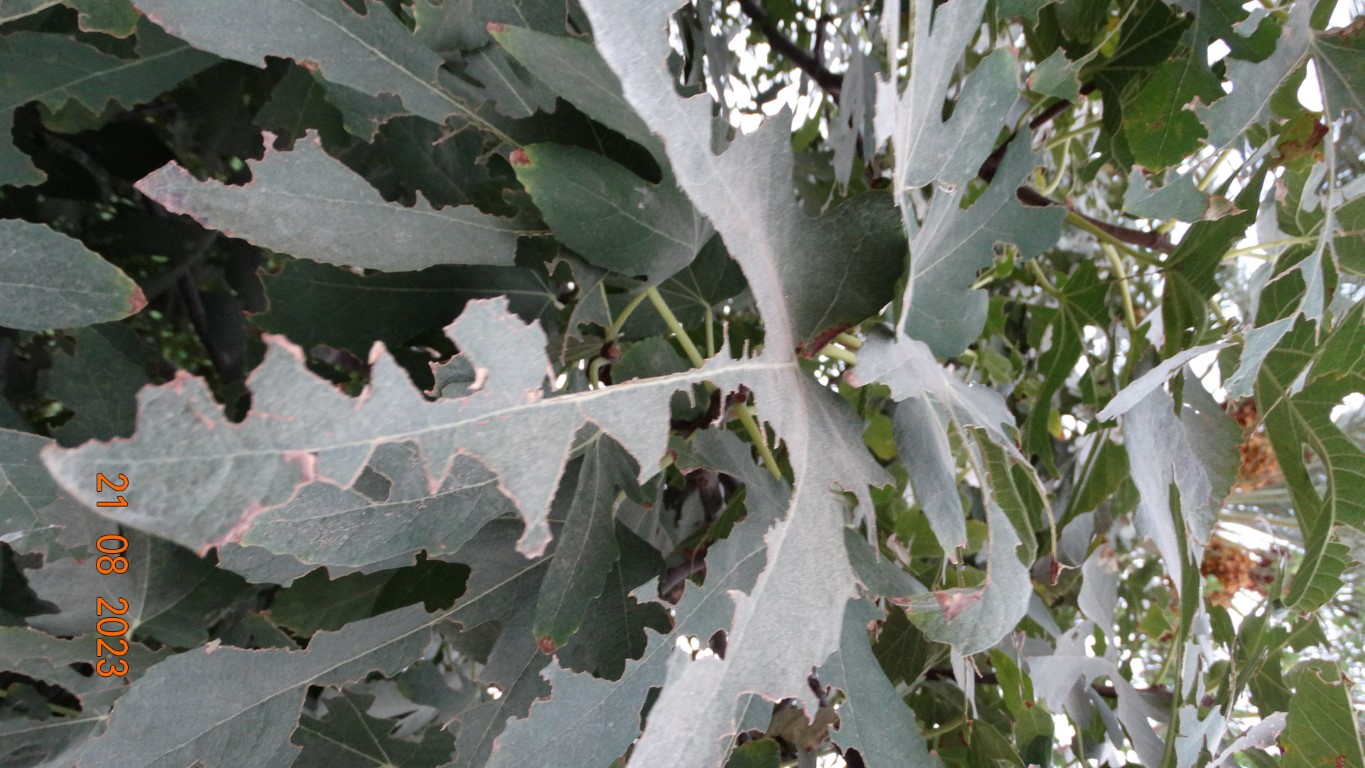
Label: infected